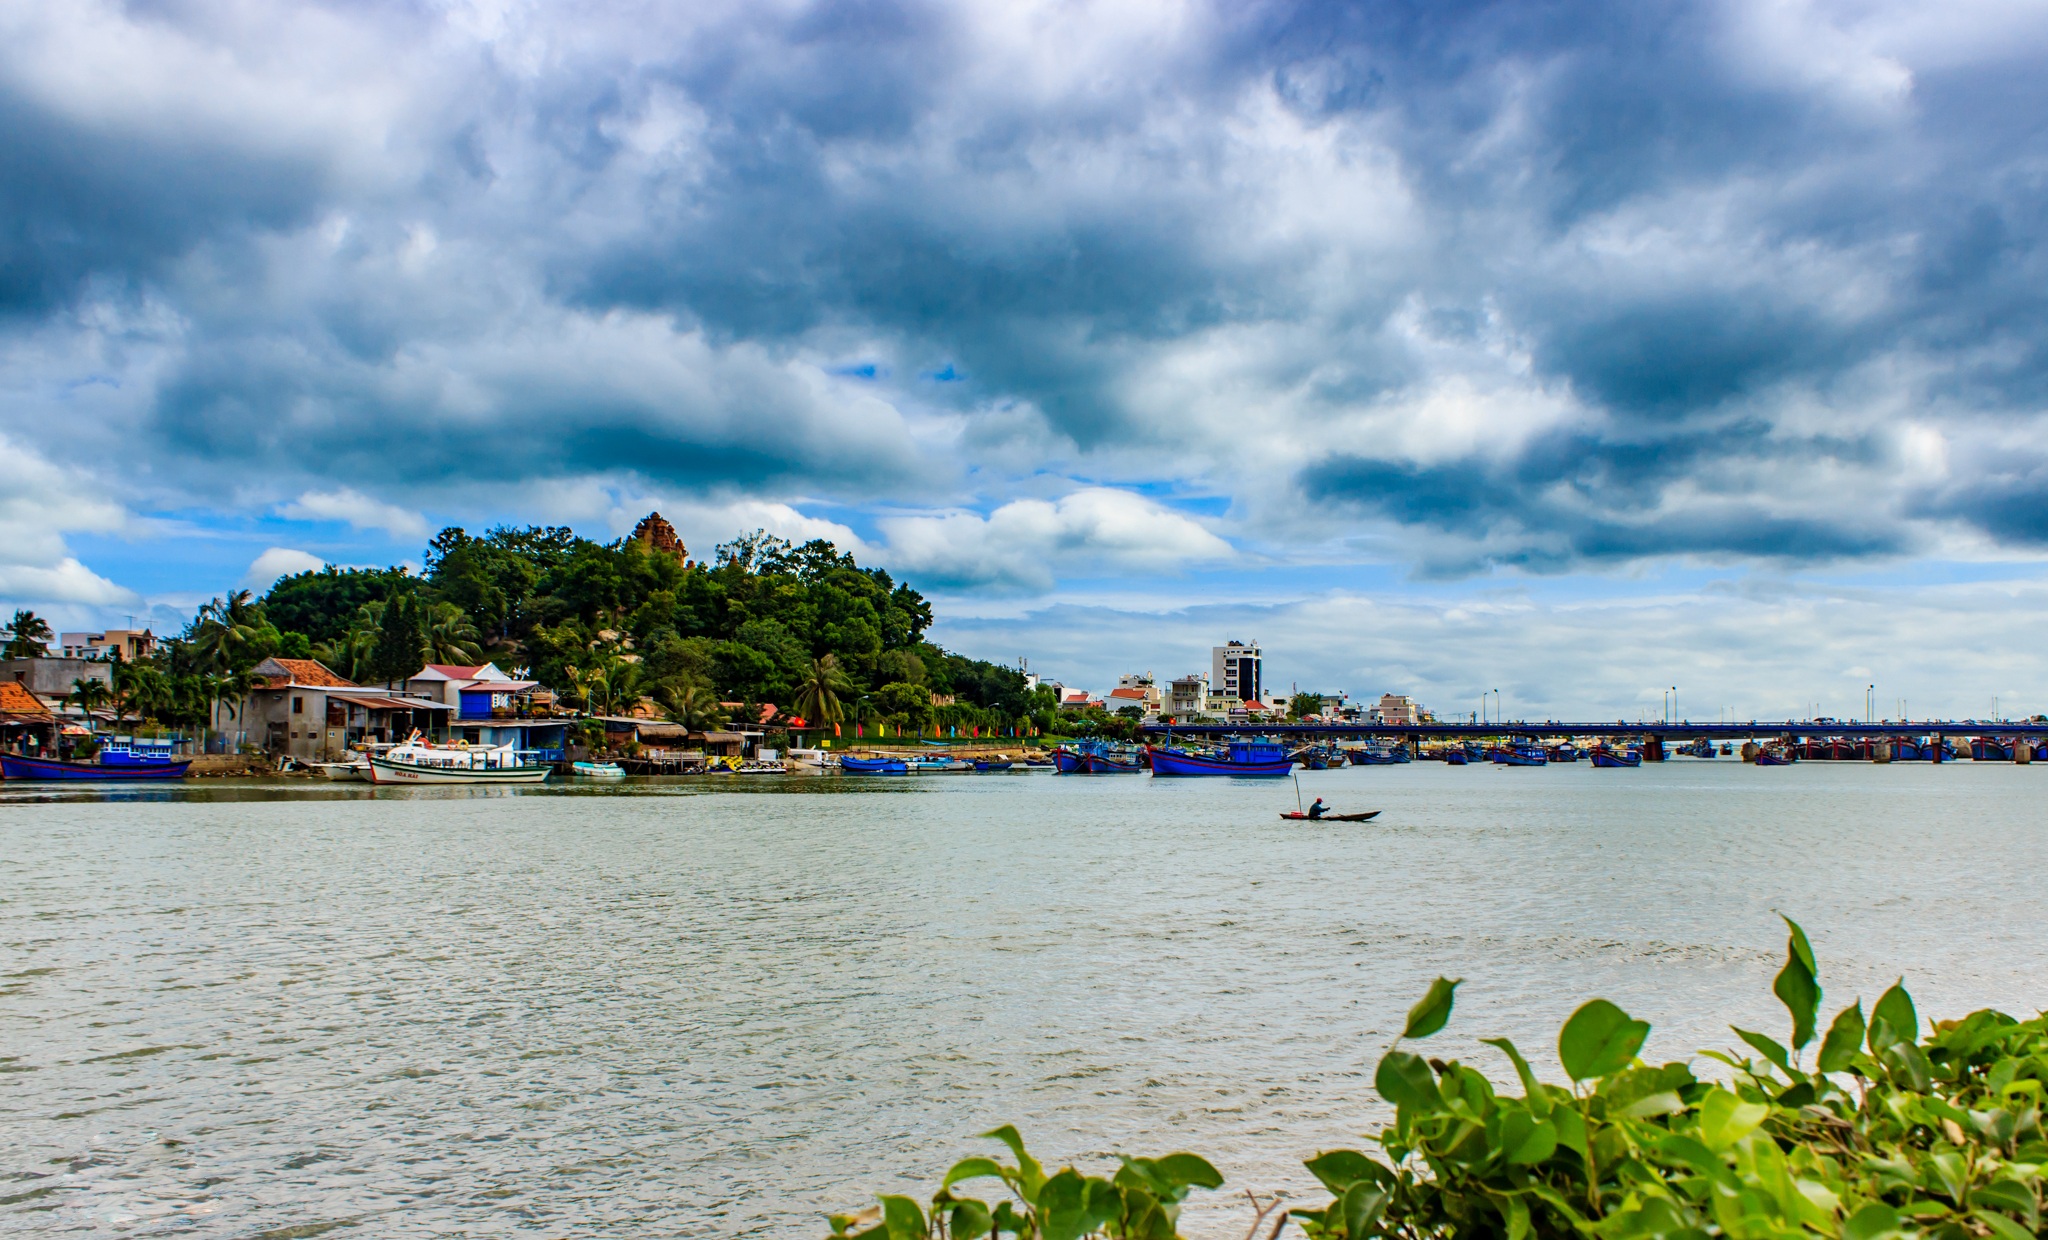
beach, sea, coast, ocean, horizon, cloud, shore, home, vacation, male, cove, vehicle, bay, island, page, body of water, write, caribbean, the sea